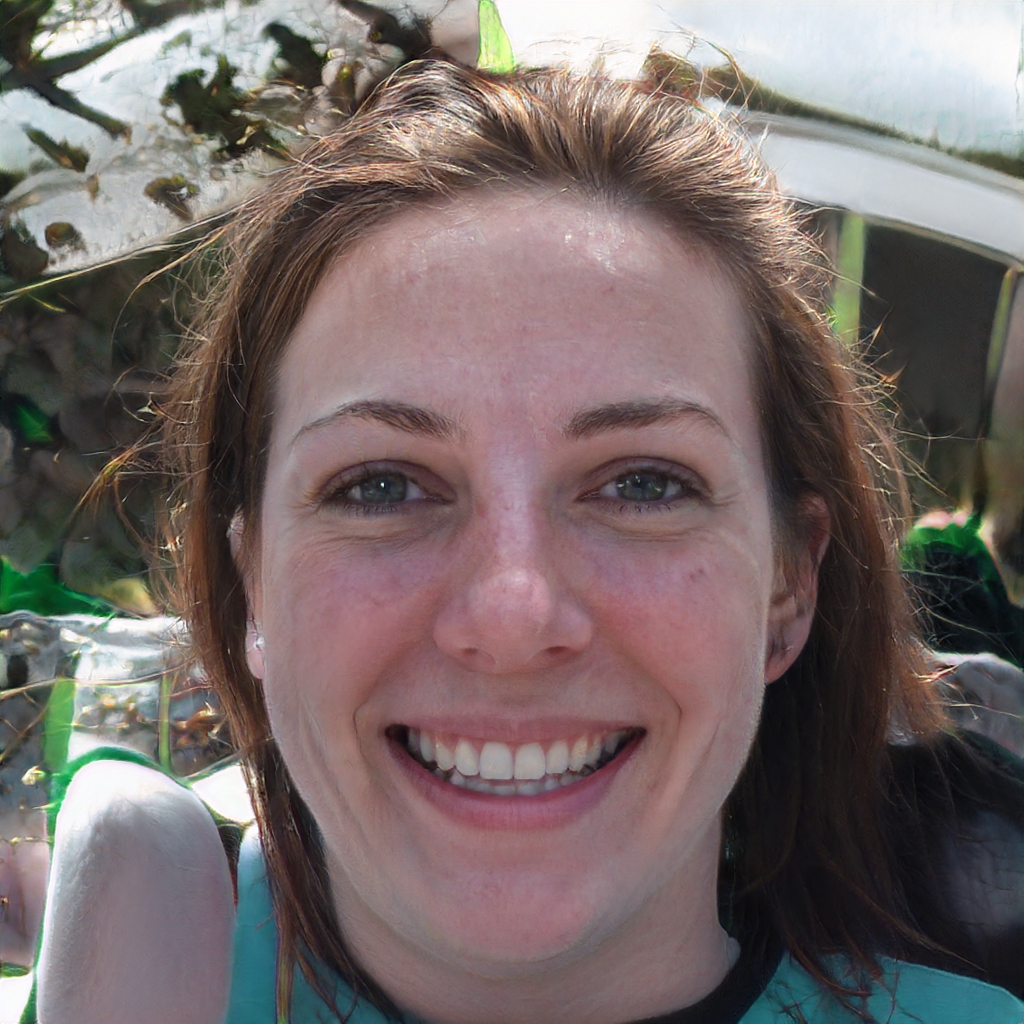
Gender: Female